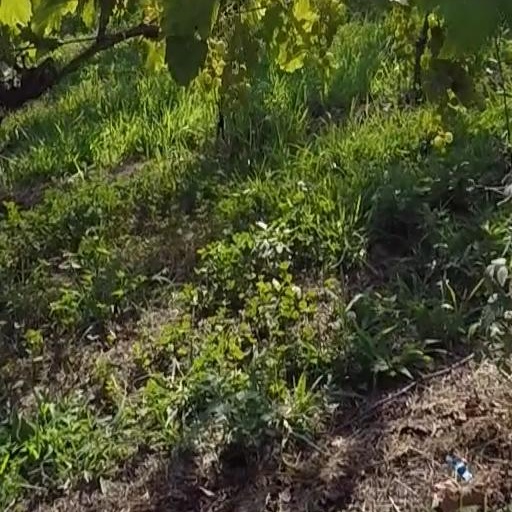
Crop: grape